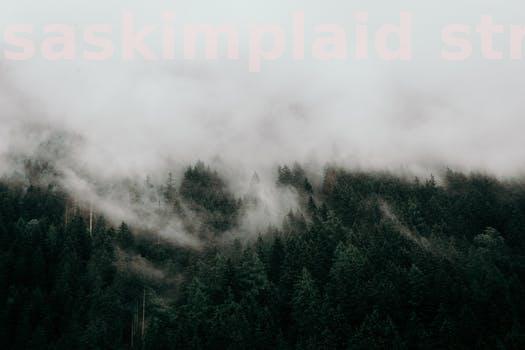
Label: Watermark